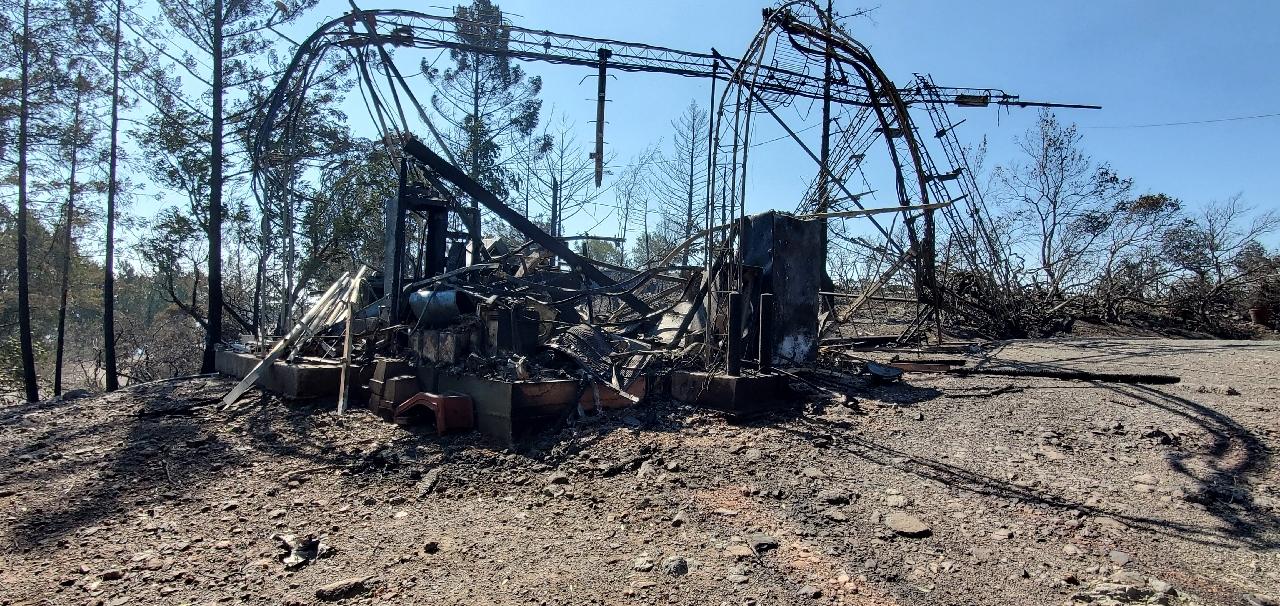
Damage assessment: destroyed